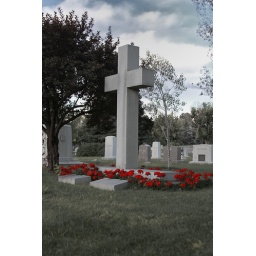
Red flowers by grave cross